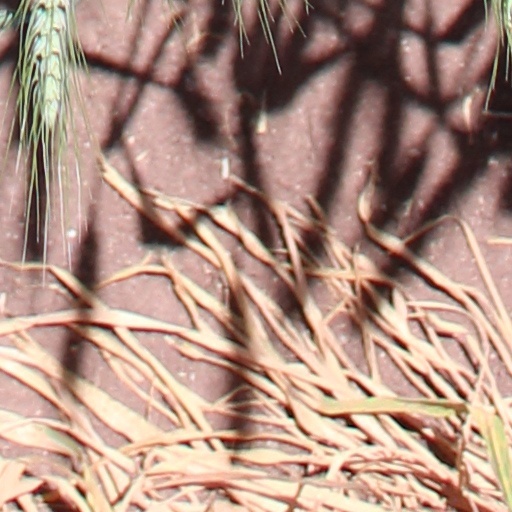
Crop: wheat